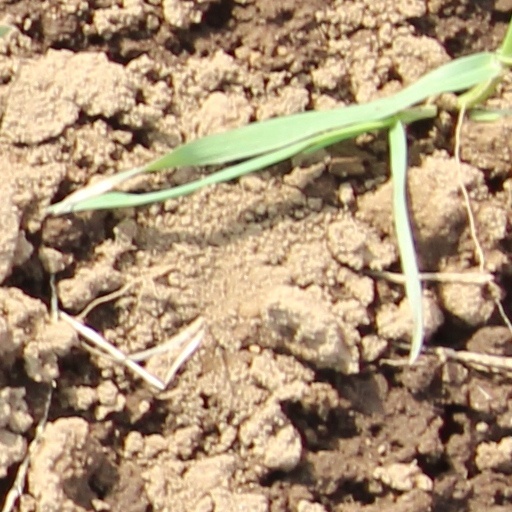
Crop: wheat